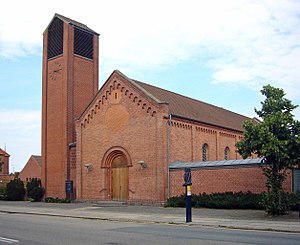
Kastrup Sogn (Tårnby Kommune)
Set mod nordøst
Kastrup Sogn er et sogn i Amagerland Provsti. Sognet ligger i Tårnby Kommune; indtil Kommunalreformen i 1970 lå det i Sokkelund Herred. I Kastrup Sogn ligger Kastrup Kirke.